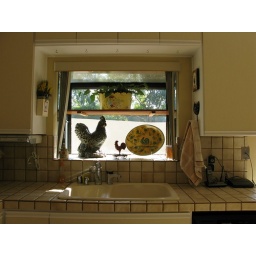
Garden window in kitchen , looking out onto the kitchen-patio.